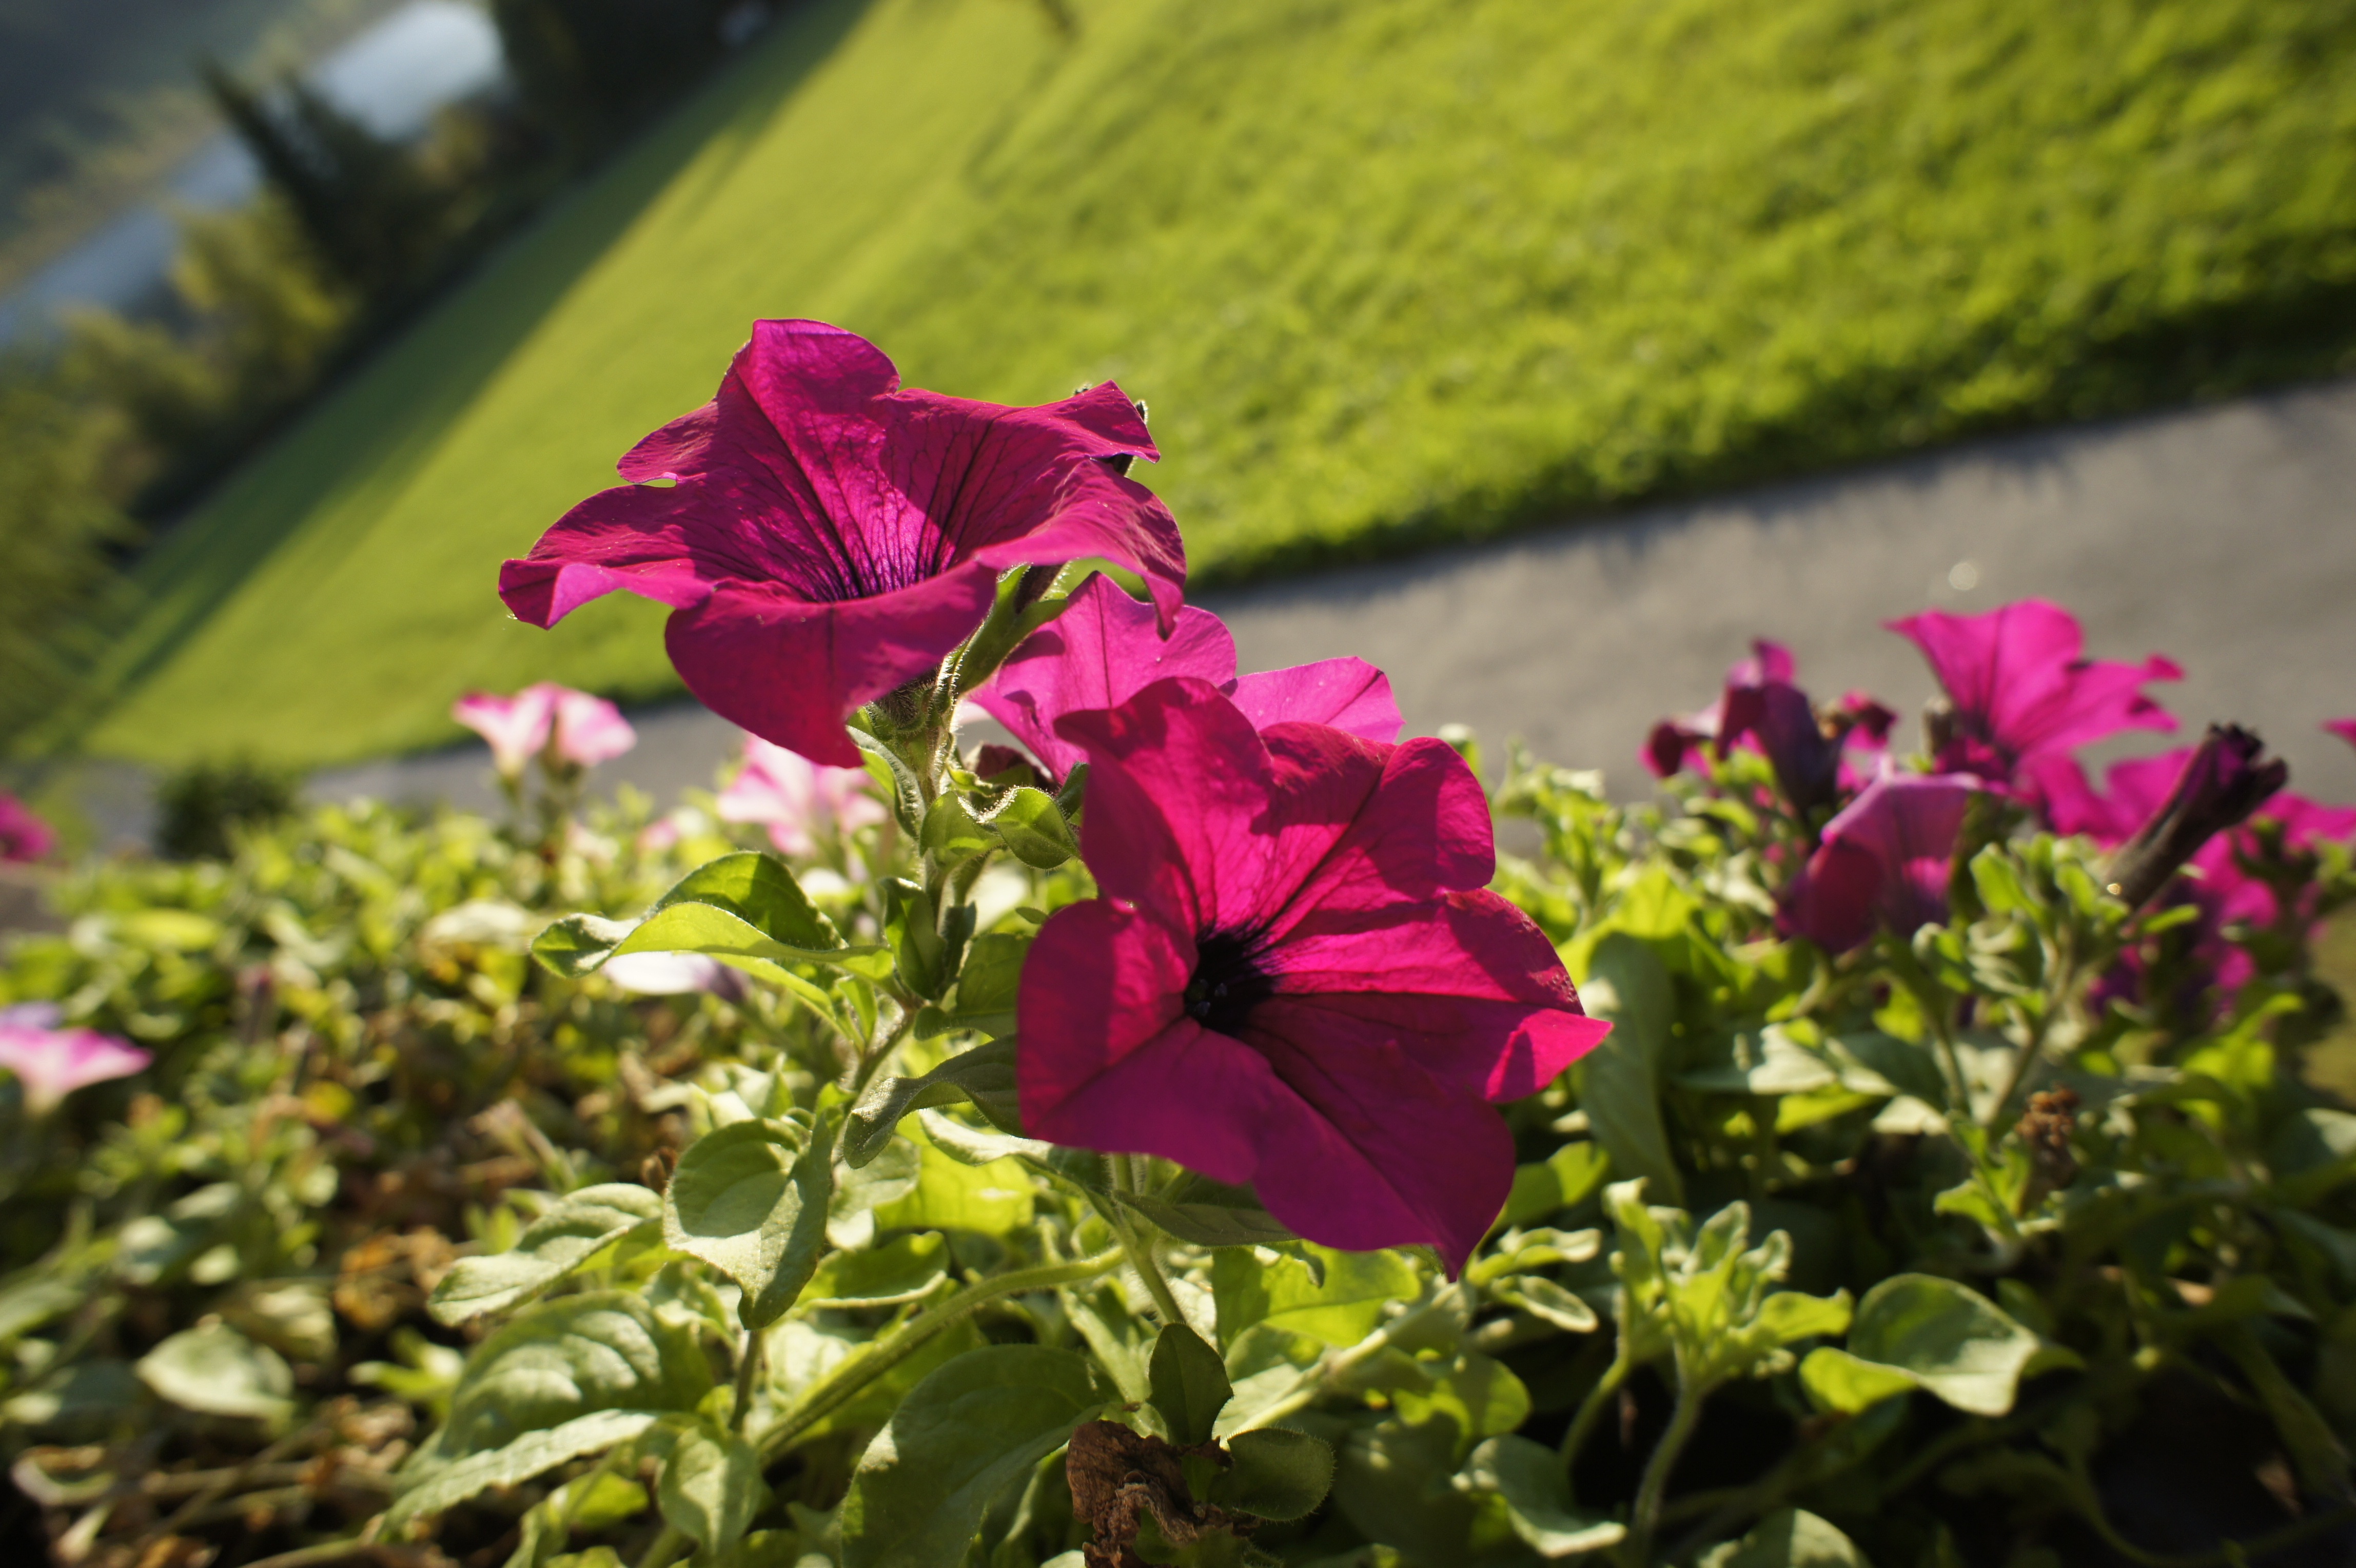
nature, blossom, plant, flower, petal, bloom, rose, botany, hanging, garden, pink, flora, wildflower, flowers, petunia, pink flower, flowering plant, annual plant, land plant